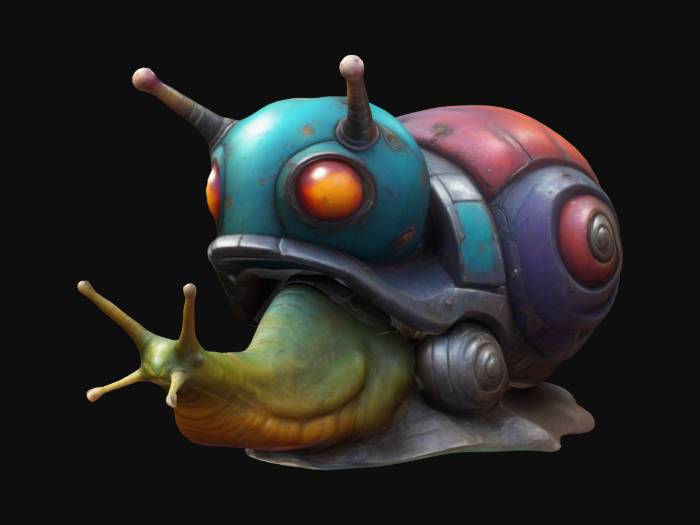
미적 점수 (1~10점): 7